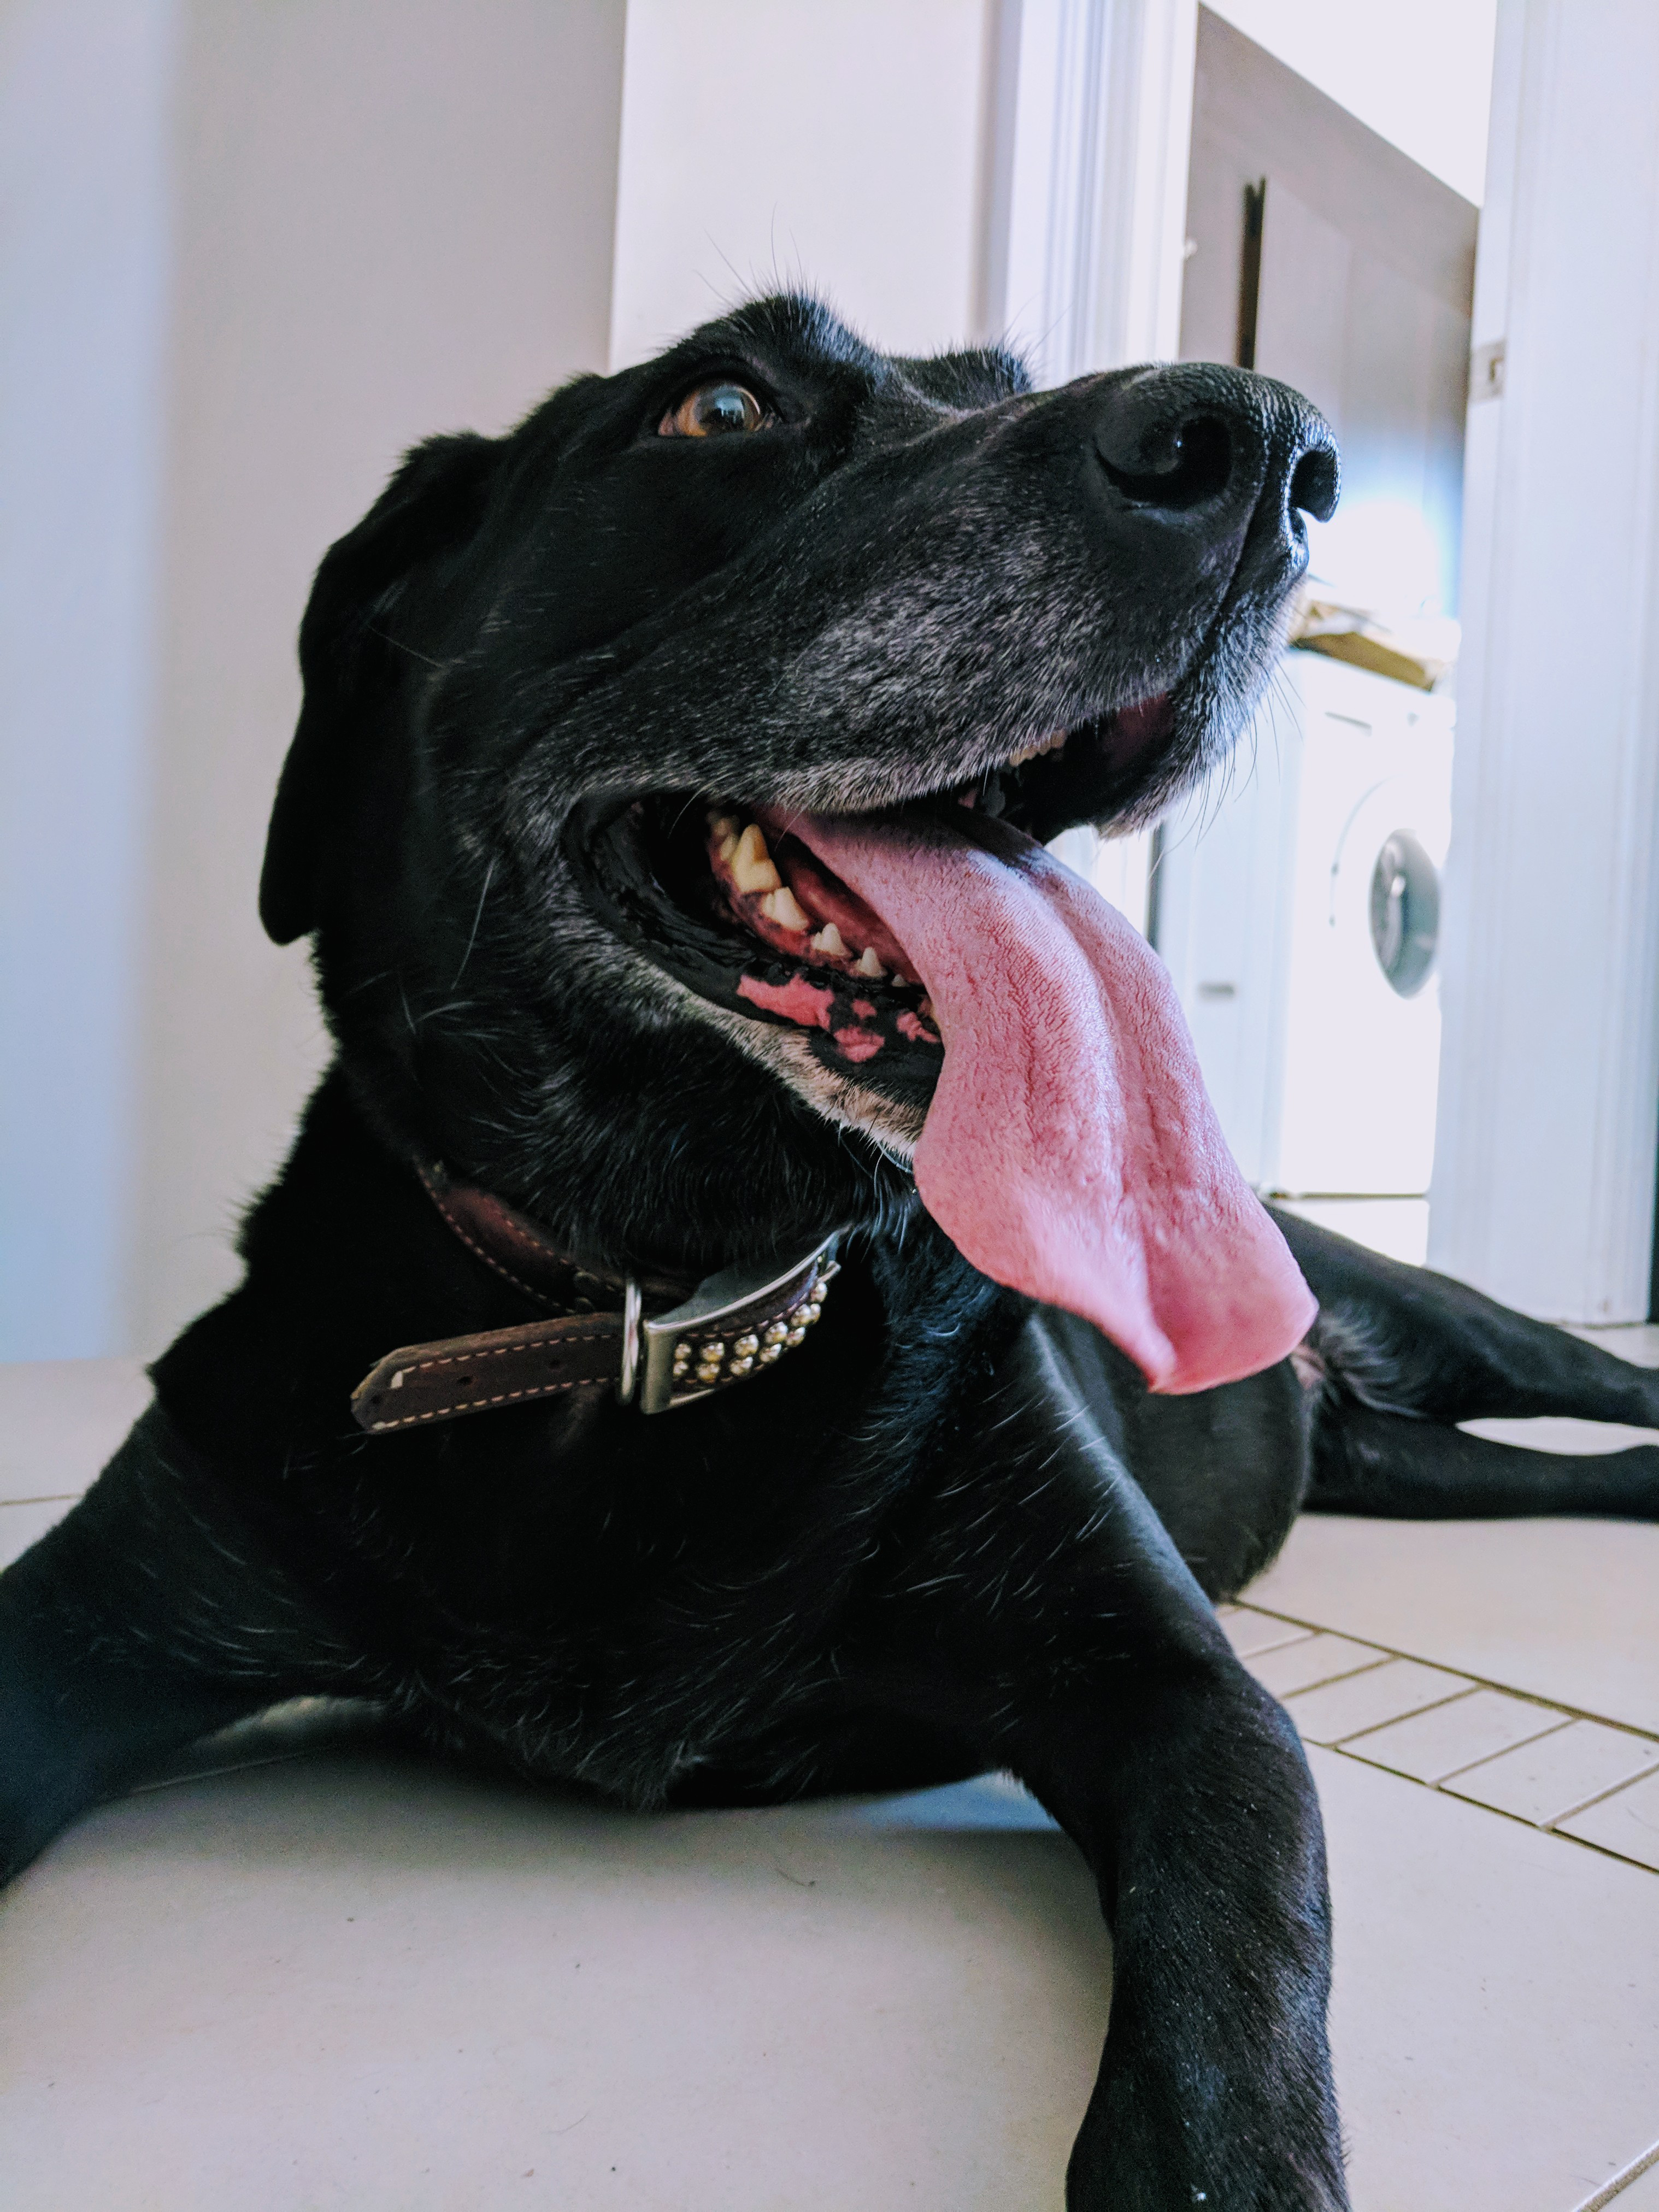
dog, canidae, black, dog breed, labrador retriever, snout, sporting group, carnivore, guard dog, flat coated retriever, cane corso, retriever, great dane, companion dog, dog collar, bandog, pointer, borador